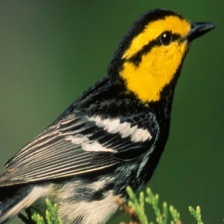
Species: GOLDEN CHEEKED WARBLER
Scientific name: SETOPHAGA CHRYSOPARIA